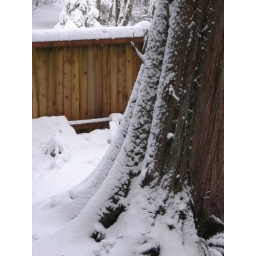
The big tree in the backyard at Andrea's house in Brightwood, Oregon. (bottom of Mt. Hood)